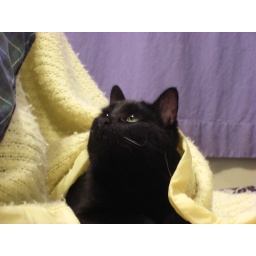
My black cat (Freya) and my grey cat ( Loki) playing with each other and some toys under their blanket.